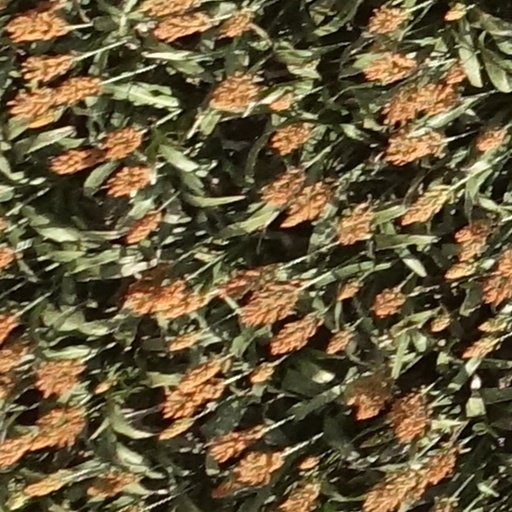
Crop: sorghum